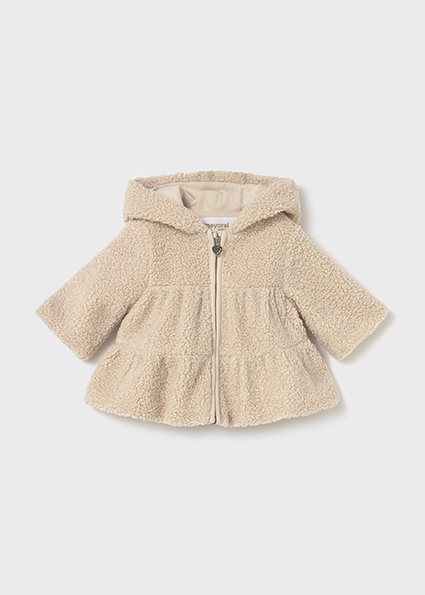
Cereal Pullover
Brand: babyscloset
Category: Apparel & Accessories > Clothing > Baby & Toddler Clothing > Baby & Toddler Outerwear > Baby & Toddler Coats & Jackets > Bolero Jackets